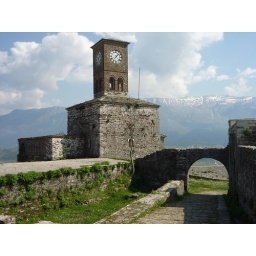
Gjirokastra clock tower in castle precincts